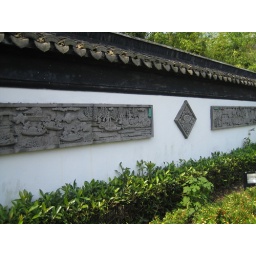
The wall in his house